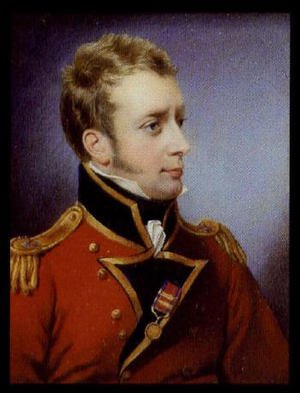
Le lieutenant-général sir Hercules Robert Pakenham KCB est un officier de l'armée britannique qui sert d'aide de camp à Guillaume IV du Royaume-Uni.